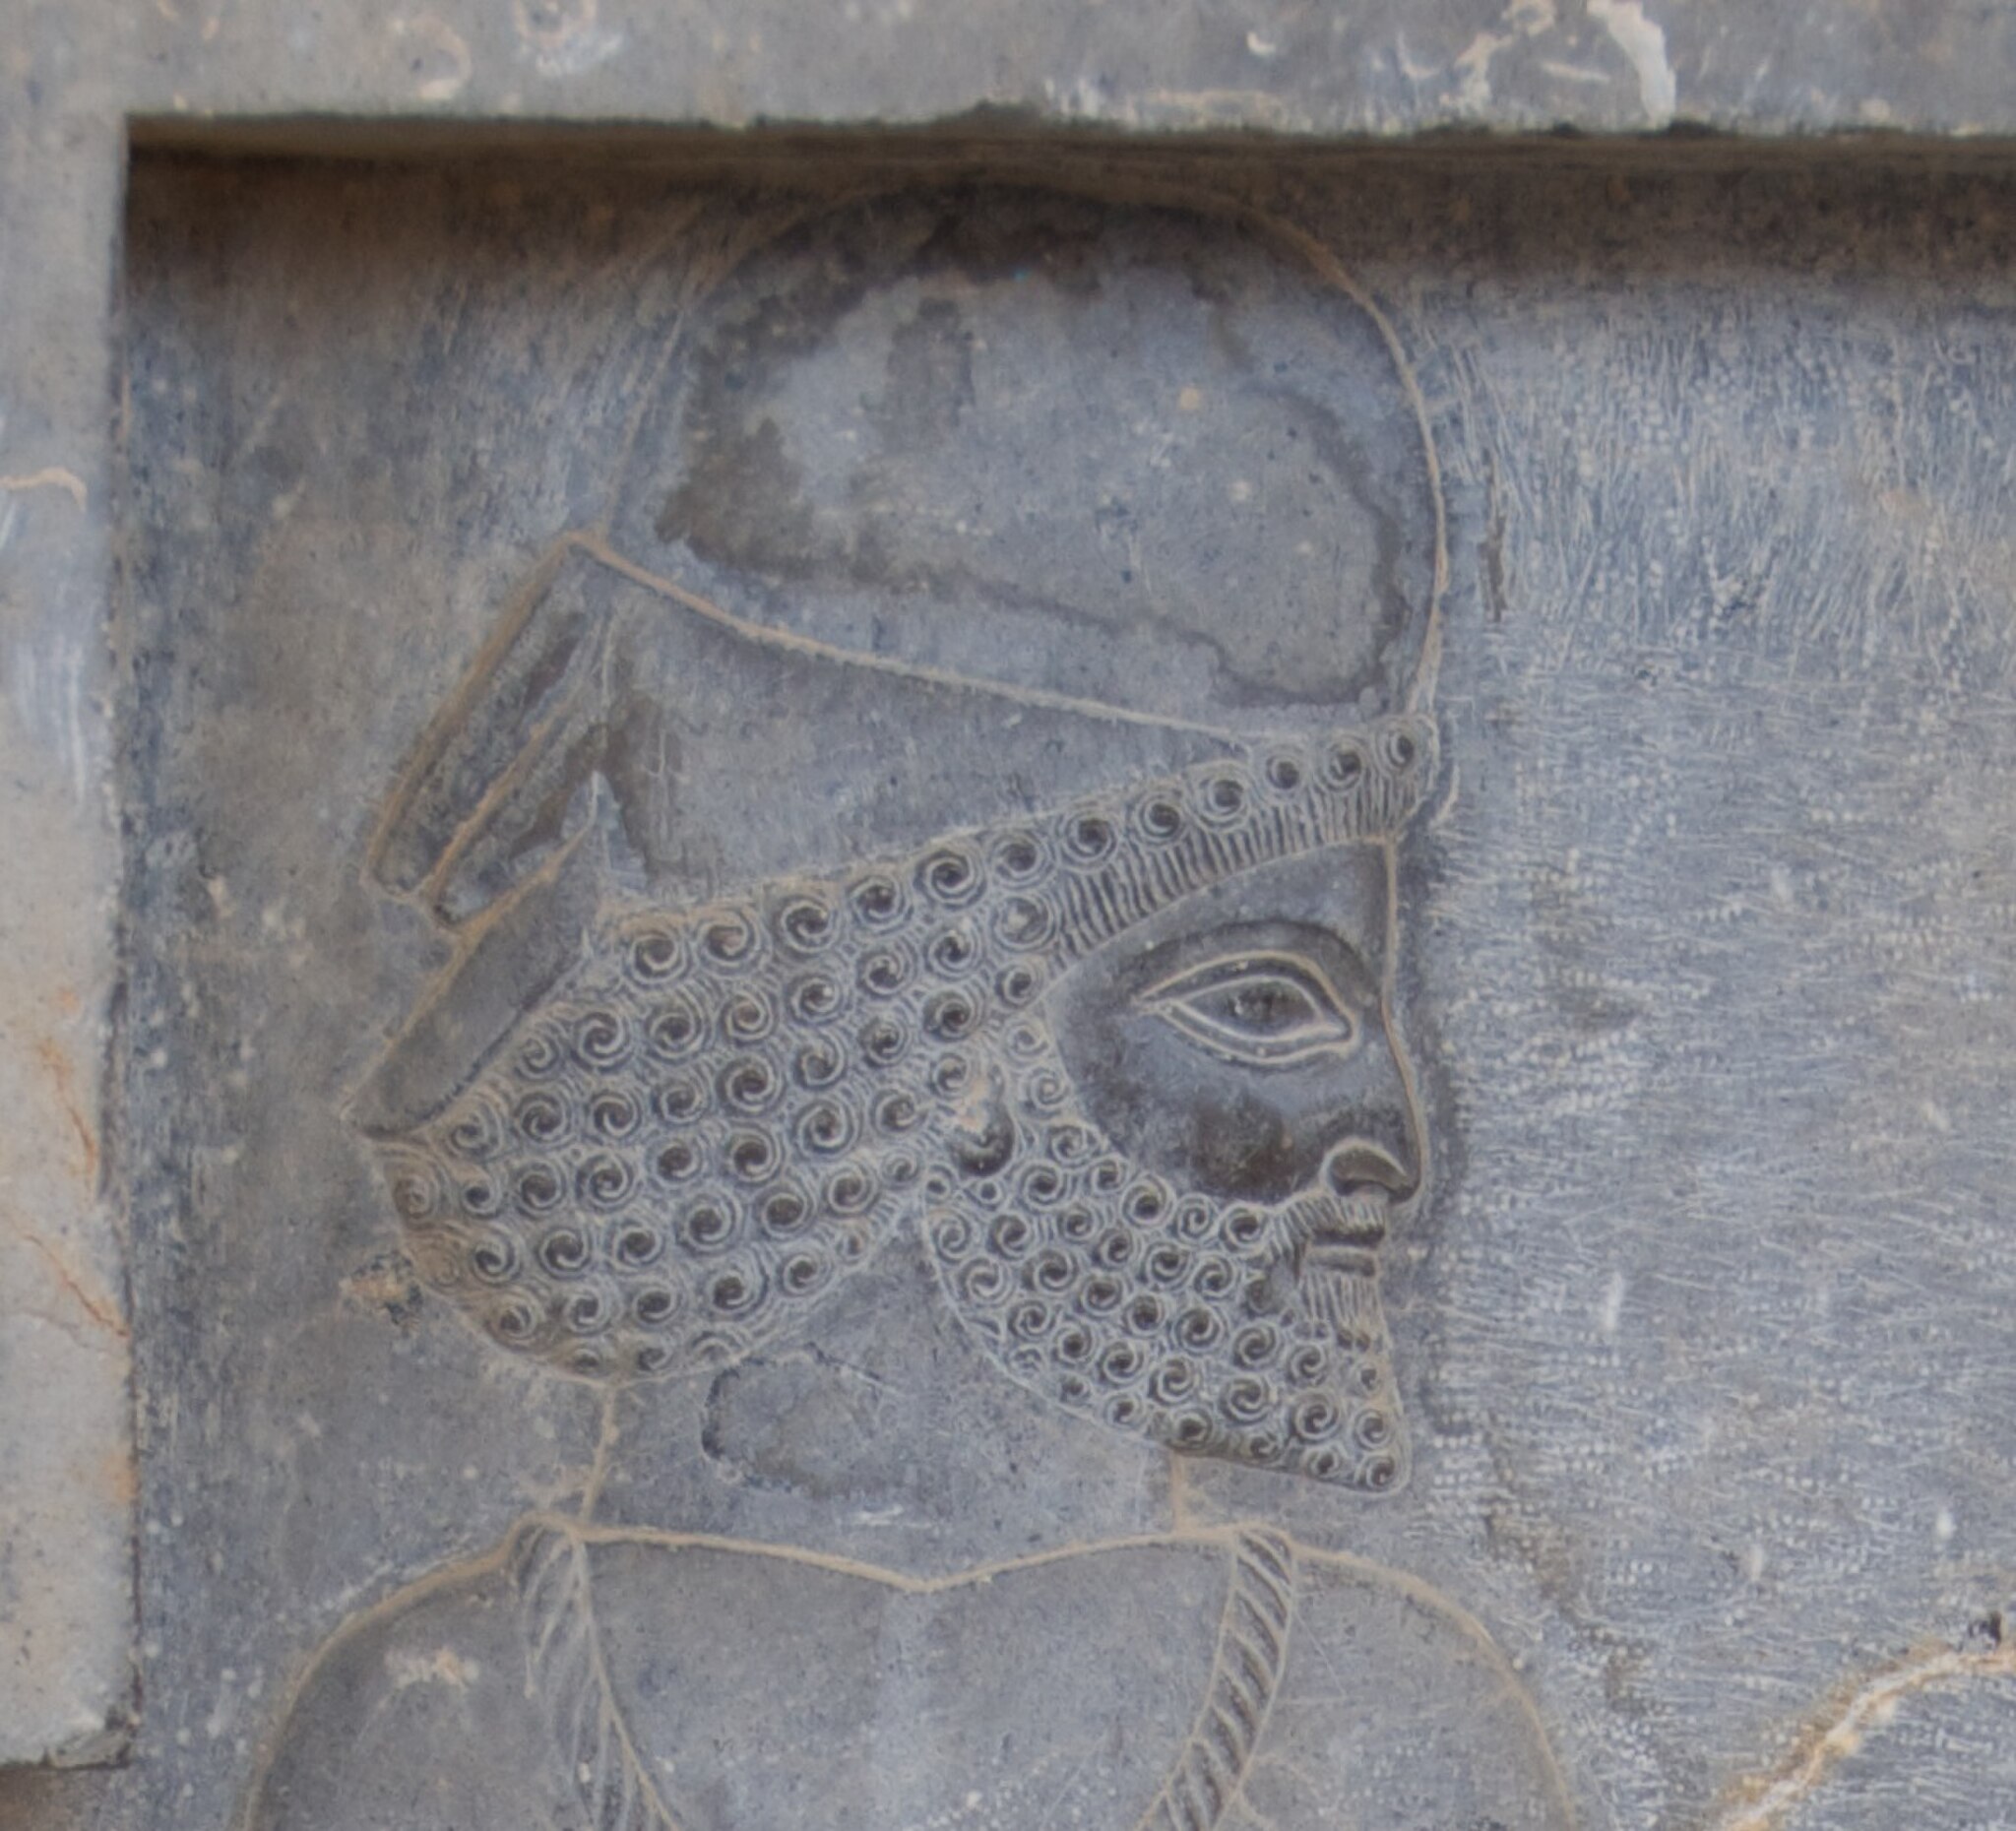
Title: Closeup -2 Figure on the Apadana Staircase (Best Viewed as Size "Large") (4685234617)
Description: According to the Lonely Planet guide to Iran, "Most impressive of all, however, and among the most impressive historical sights in all of Iran, are the bas-reliefs of the Apadana Staircase on the eastern wall [of the Apadana Palace]." "The panels at the southern end [of the Apadana Staircase] are the most interesting, showing 23 delegations bringing their tributes to the Achaemenid king." "This rich record of the nations of the time ranges from the Ethiopians in the bottom left center, through a climbing pantheon of, among other peoples, Arabs, Thracians, Indians, Parthians and Cappadocians, up to the Elamites and Medians at the top right." Persepolis, Iran
Date: 2010-04-19 10:51
Categories: Flickr images reviewed by FlickreviewR 2, 2010 in Persepolis, Files from A.Davey Flickr stream, Cappadocian delegation, Apadana